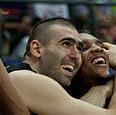
Age: 29